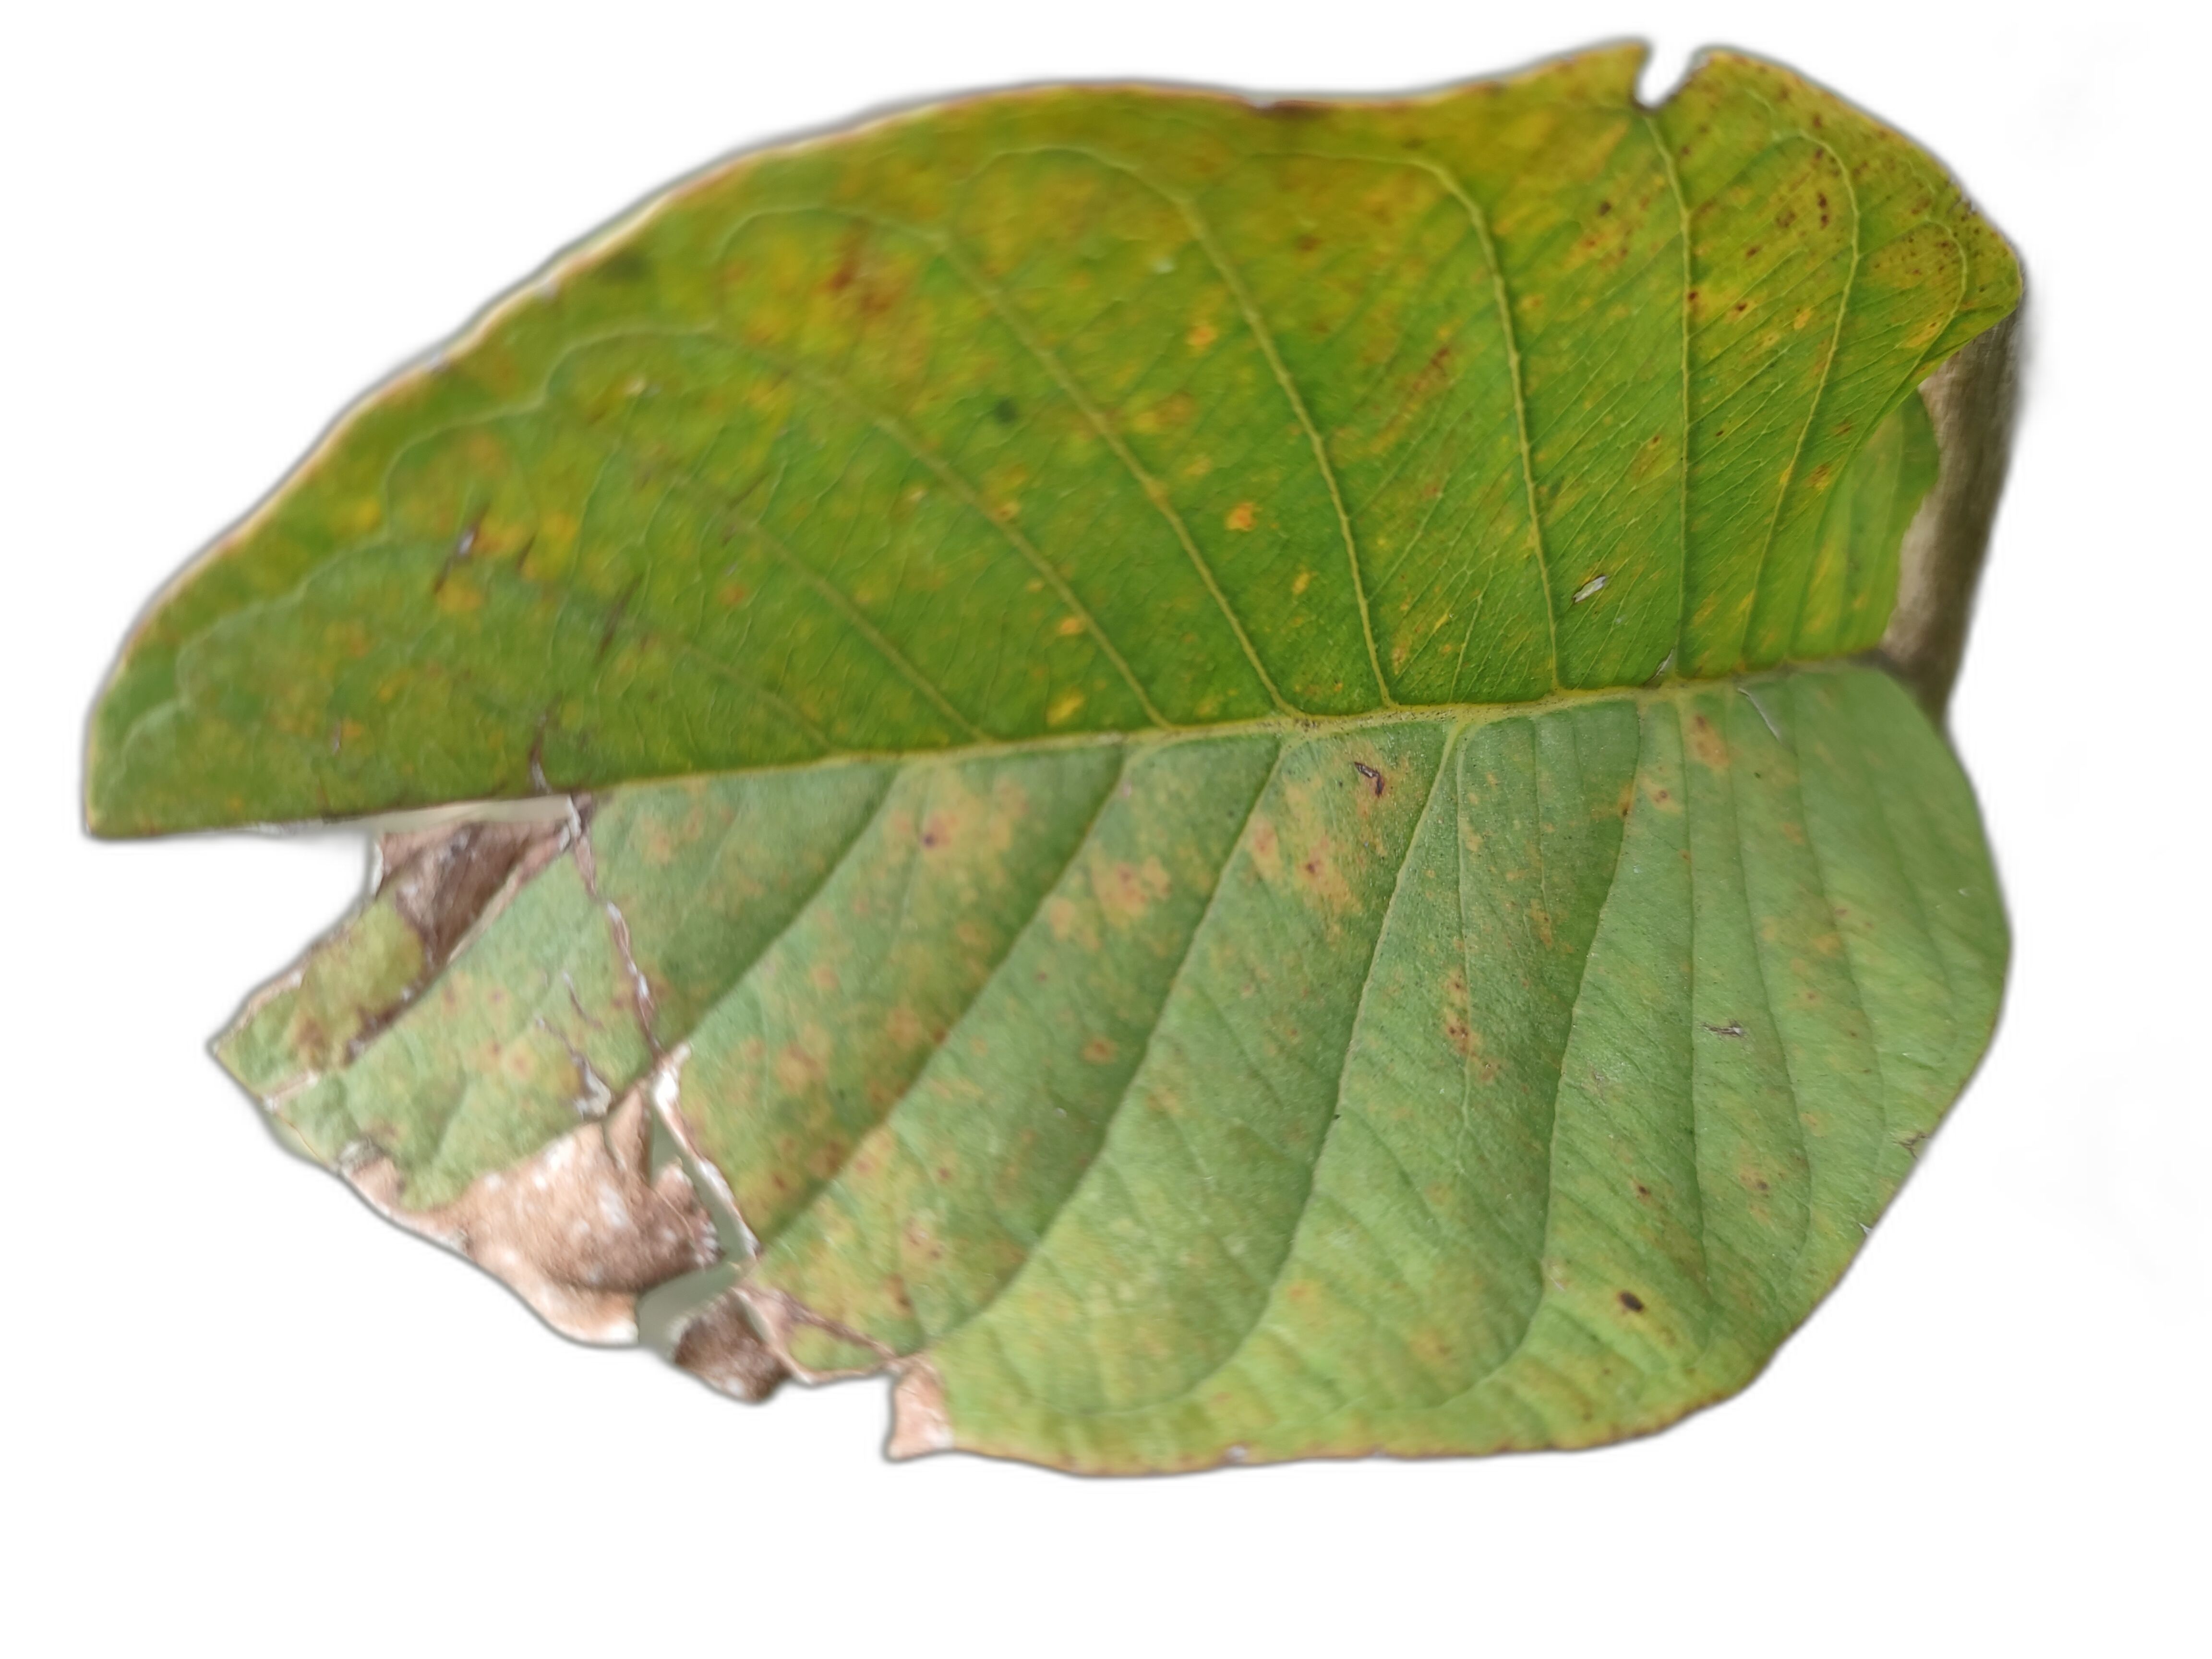
Plant part: leaf
Disease: Rust